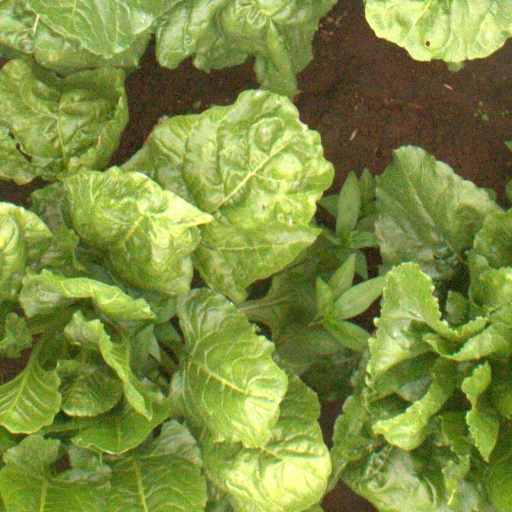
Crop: sugar beet